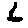
Label: 6